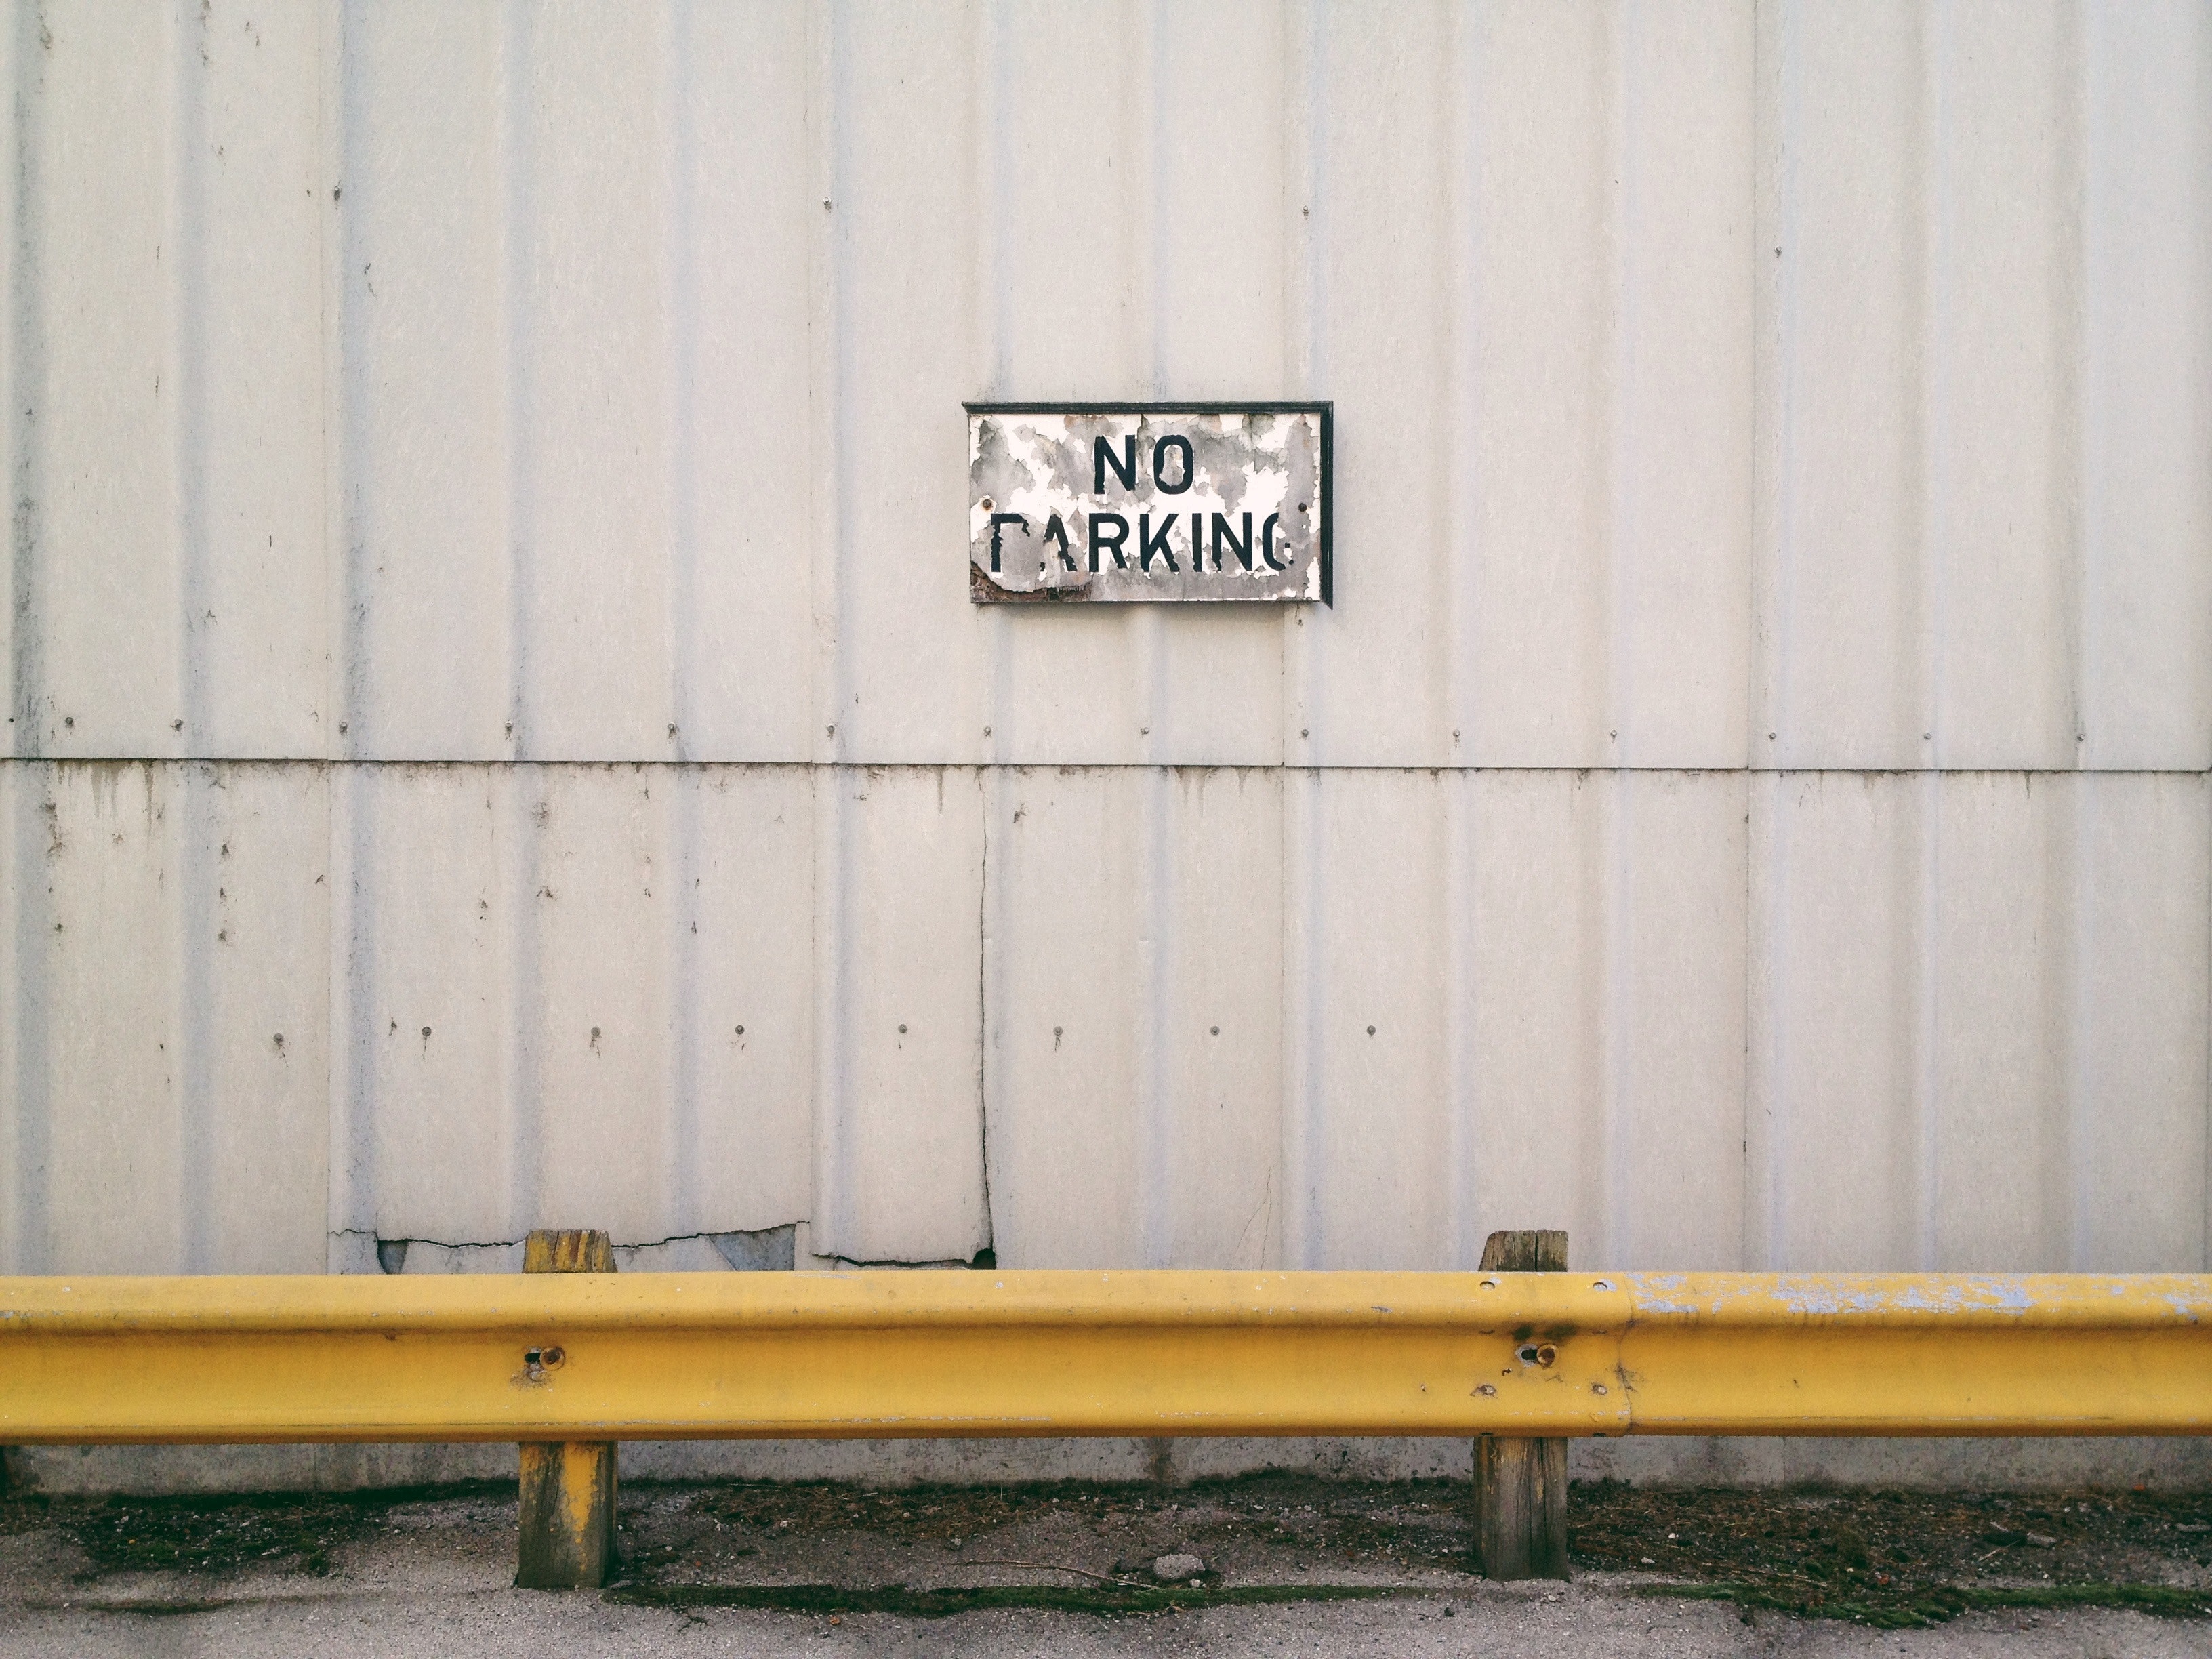
yellow, text, wall, line, furniture, font, architecture, wood, rectangle, concrete, bench, metal